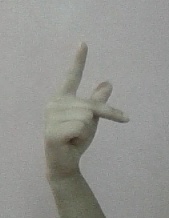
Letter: dha